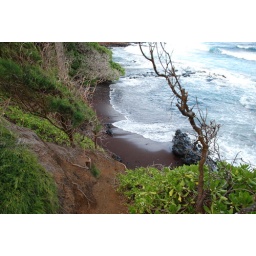
The red sand beach in Hana